Ongin inscription

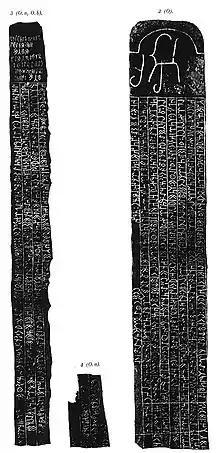
Ongin inscription

It was found in district Maantyn Burd, the northwest coast of Ongi River in Övörkhangai Province of Mongolia.